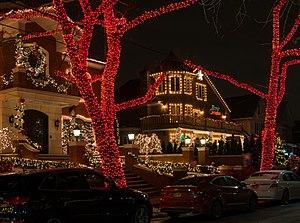
Les décorations de Noël désignent les décorations dans les maisons et les villes au cours de Noël et l'Avent. Le trait le plus caractéristique dans les foyers est la crèche et le sapin de Noël, et dans les villes les illuminations de Noël.